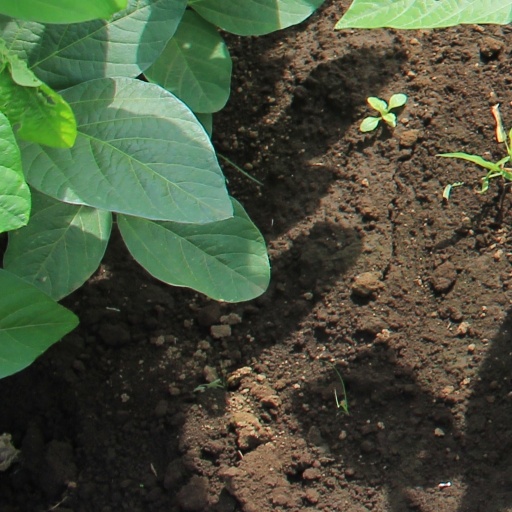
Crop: soybean